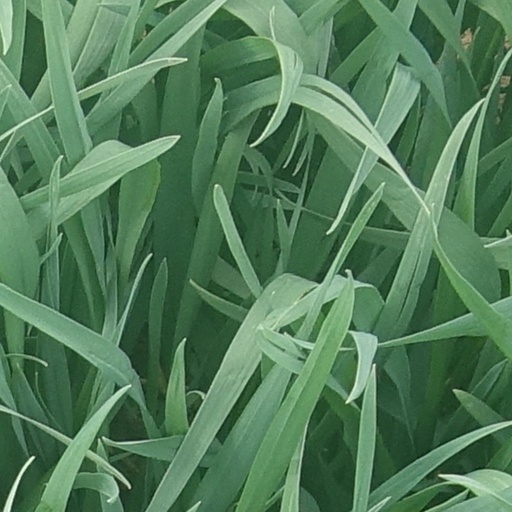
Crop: wheat